Miketz

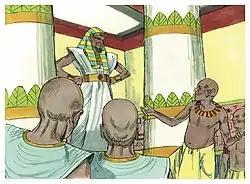
"Pharaoh called the wisest magicians and thinkers of Egypt" (1984 illustration by Jim Padgett, courtesy of Distant Shores Media/Sweet Publishing)

Reading in Genesis 41:8 that Pharaoh "sent and called for all the magicians of Egypt ... but there was none that could interpret them for Pharaoh," Rabbi Joshua of Siknin taught in Rabbi Levi's name that there were indeed interpreters of the dream, but their interpretations were unacceptable to Pharaoh (and thus "there were none ... for Pharaoh"). For example, the magicians said that the seven good cows meant that Pharaoh would have seven daughters and the seven ill-favored cows meant that Pharaoh would bury seven daughters. They told Pharaoh that the seven full ears of corn meant that Pharaoh would conquer seven provinces and the seven thin ears meant that seven provinces would revolt against him. Thus Rabbi Joshua concluded that the words of Proverbs 14:6, "A scorner seeks wisdom, and finds it not," applied to Pharaoh's magicians, while the continuation of the verse, "But knowledge is easy for him who has discernment," applied to Joseph.